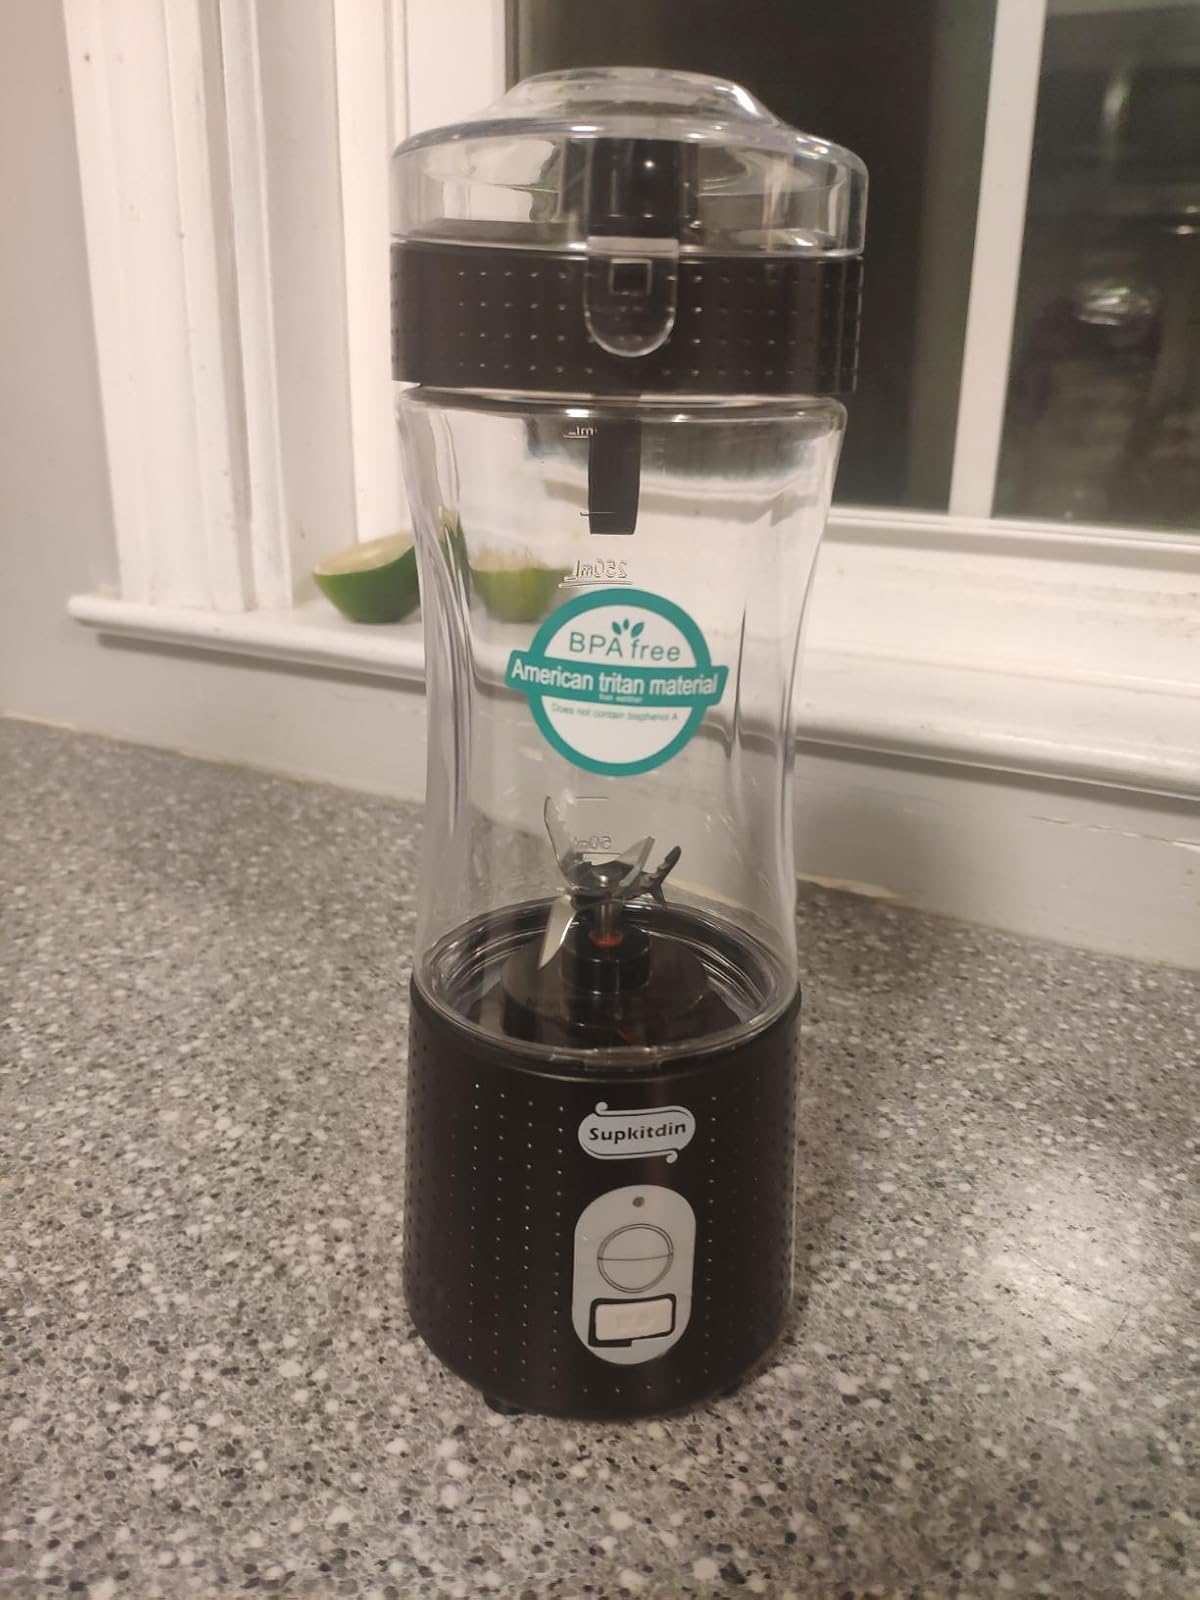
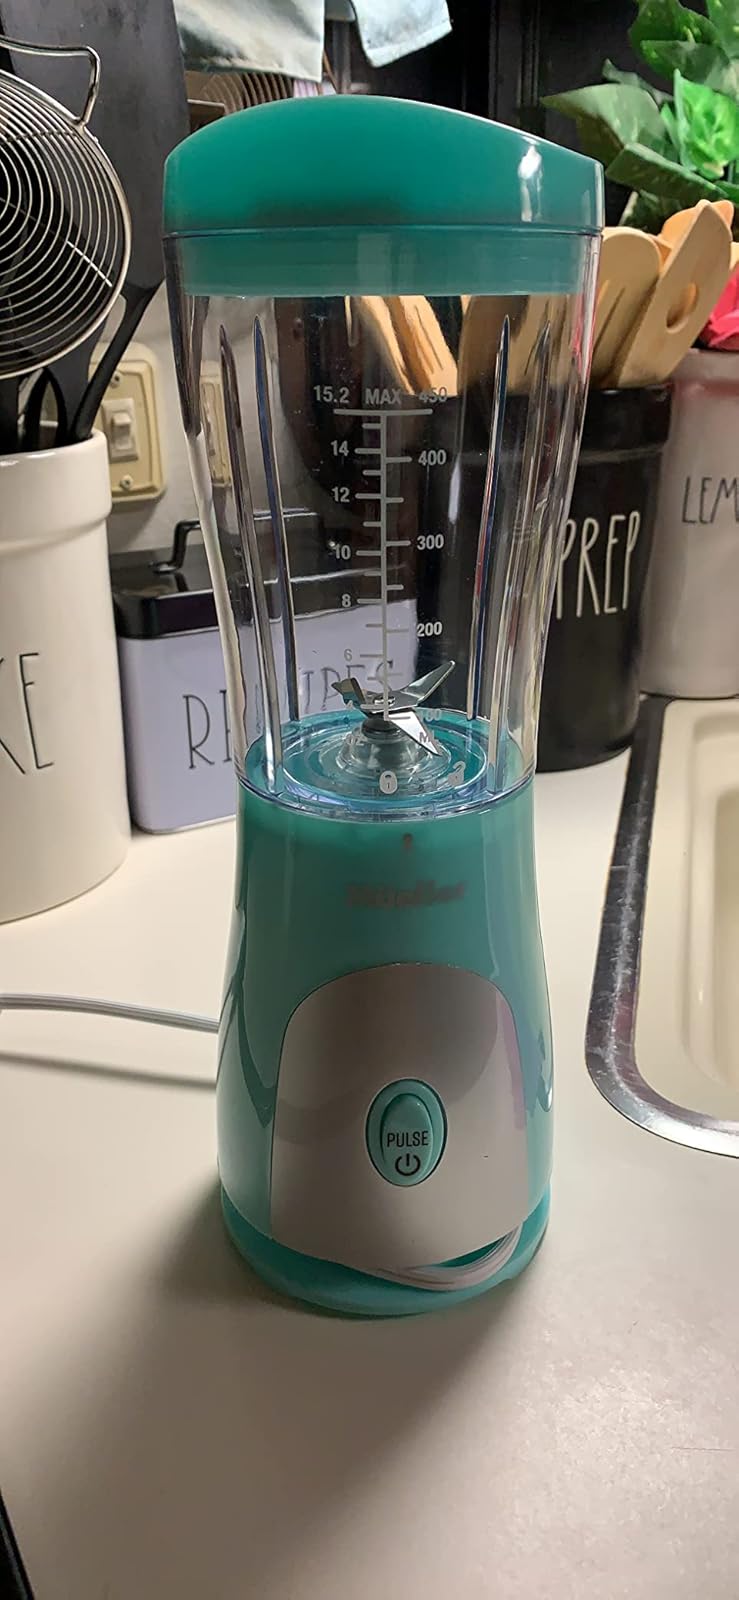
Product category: items_blender
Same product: no